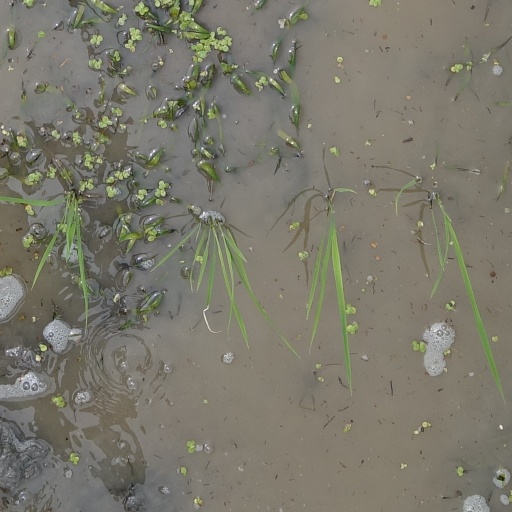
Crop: rice